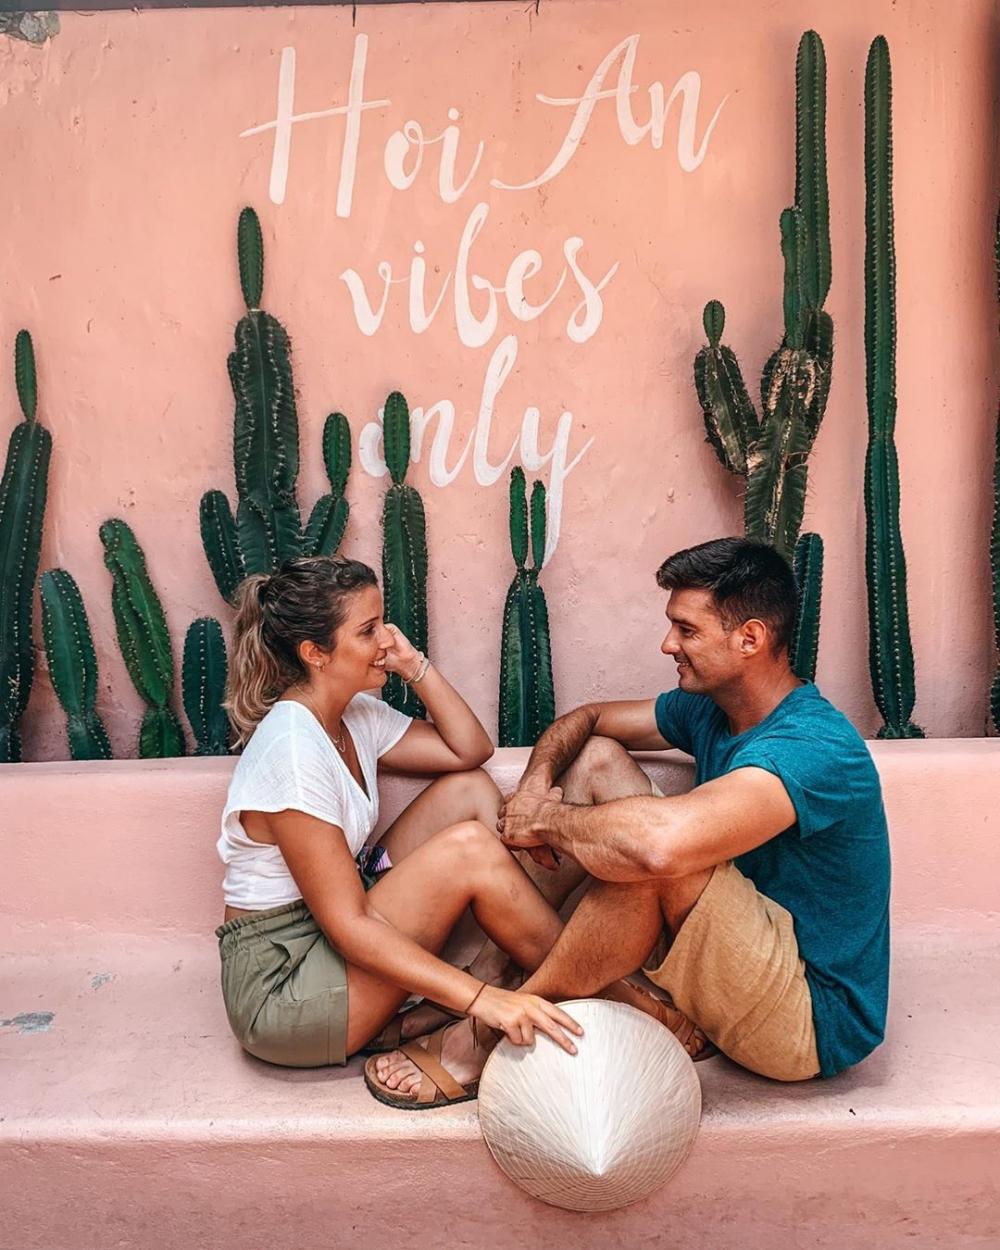
người đàn ông và người phụ nữ đang tạo dáng chụp ảnh